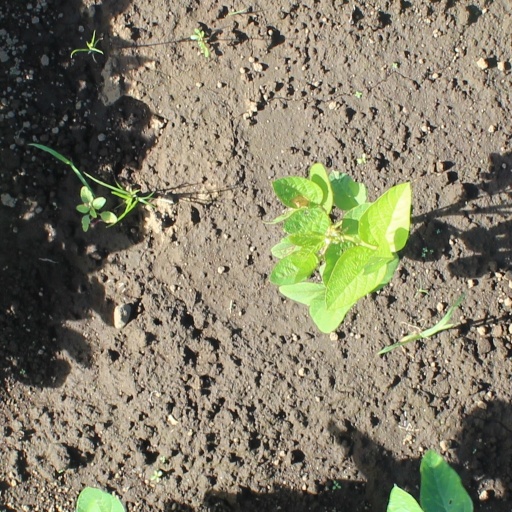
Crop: soybean